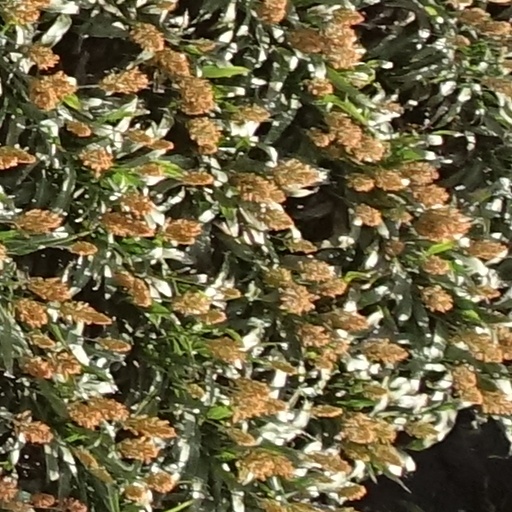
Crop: sorghum